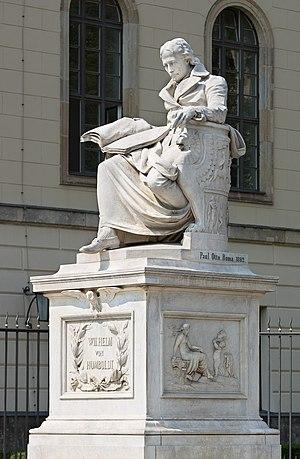
Les Réformes prussiennes, désignent une restructuration d'inspiration libérale de l'administration et du système de production agricole et industriel de la Prusse, menée entre 1807 et 1819.